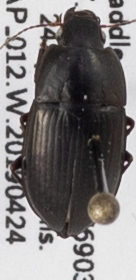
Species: Amara californica
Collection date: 2019-04-24
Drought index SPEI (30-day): -0.27
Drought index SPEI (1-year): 0.17
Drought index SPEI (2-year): -0.32